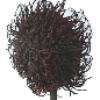
Label: rambutan